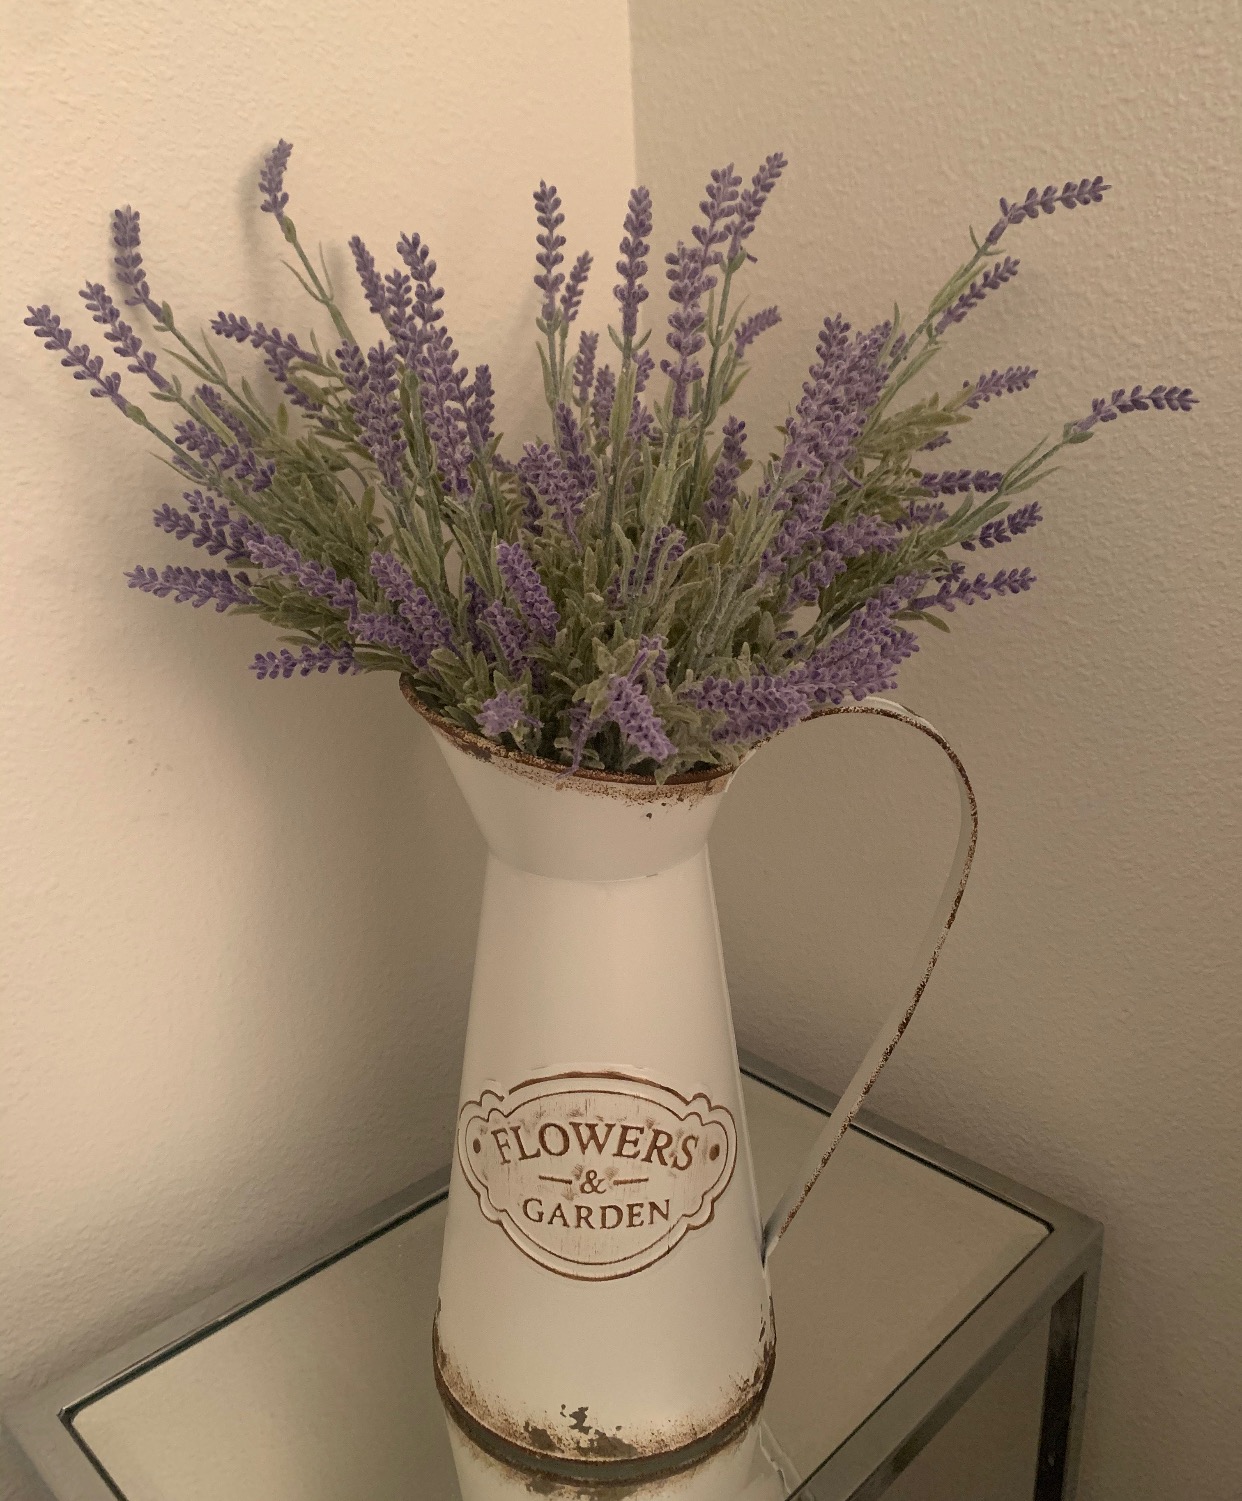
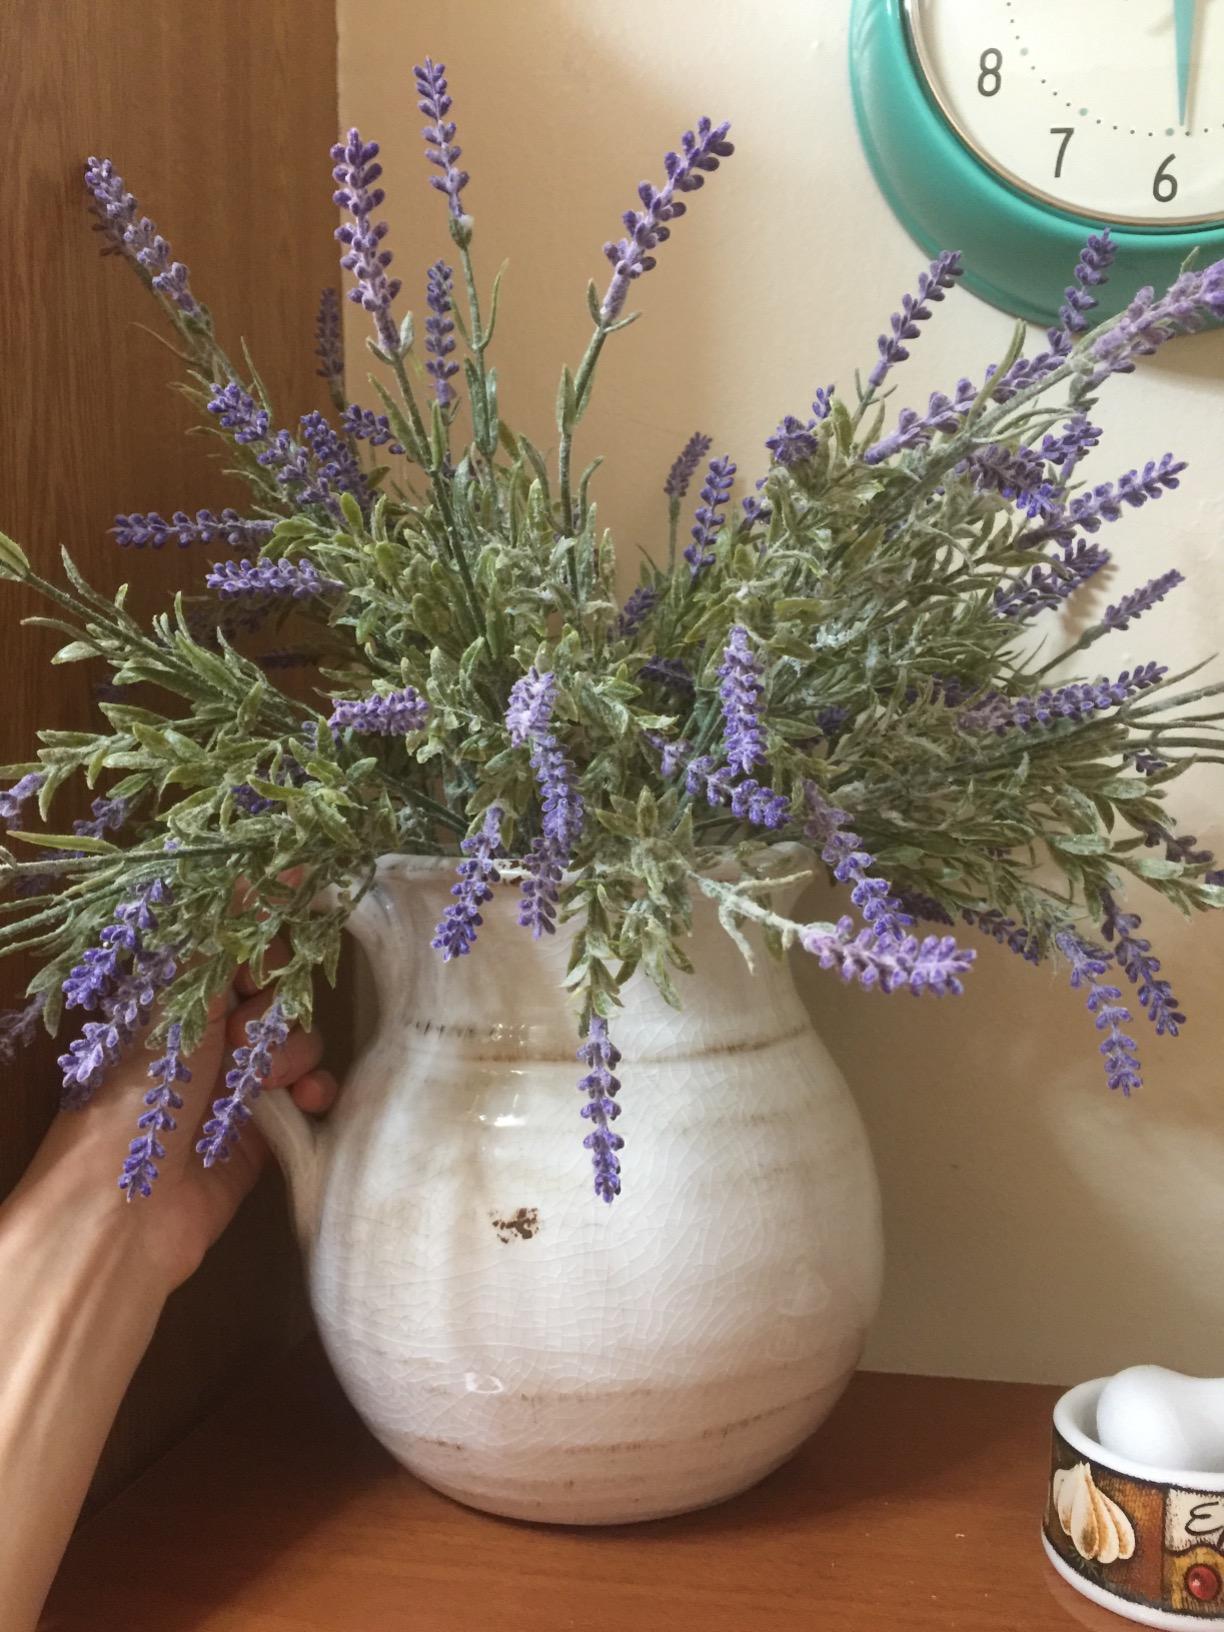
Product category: vase
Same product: no